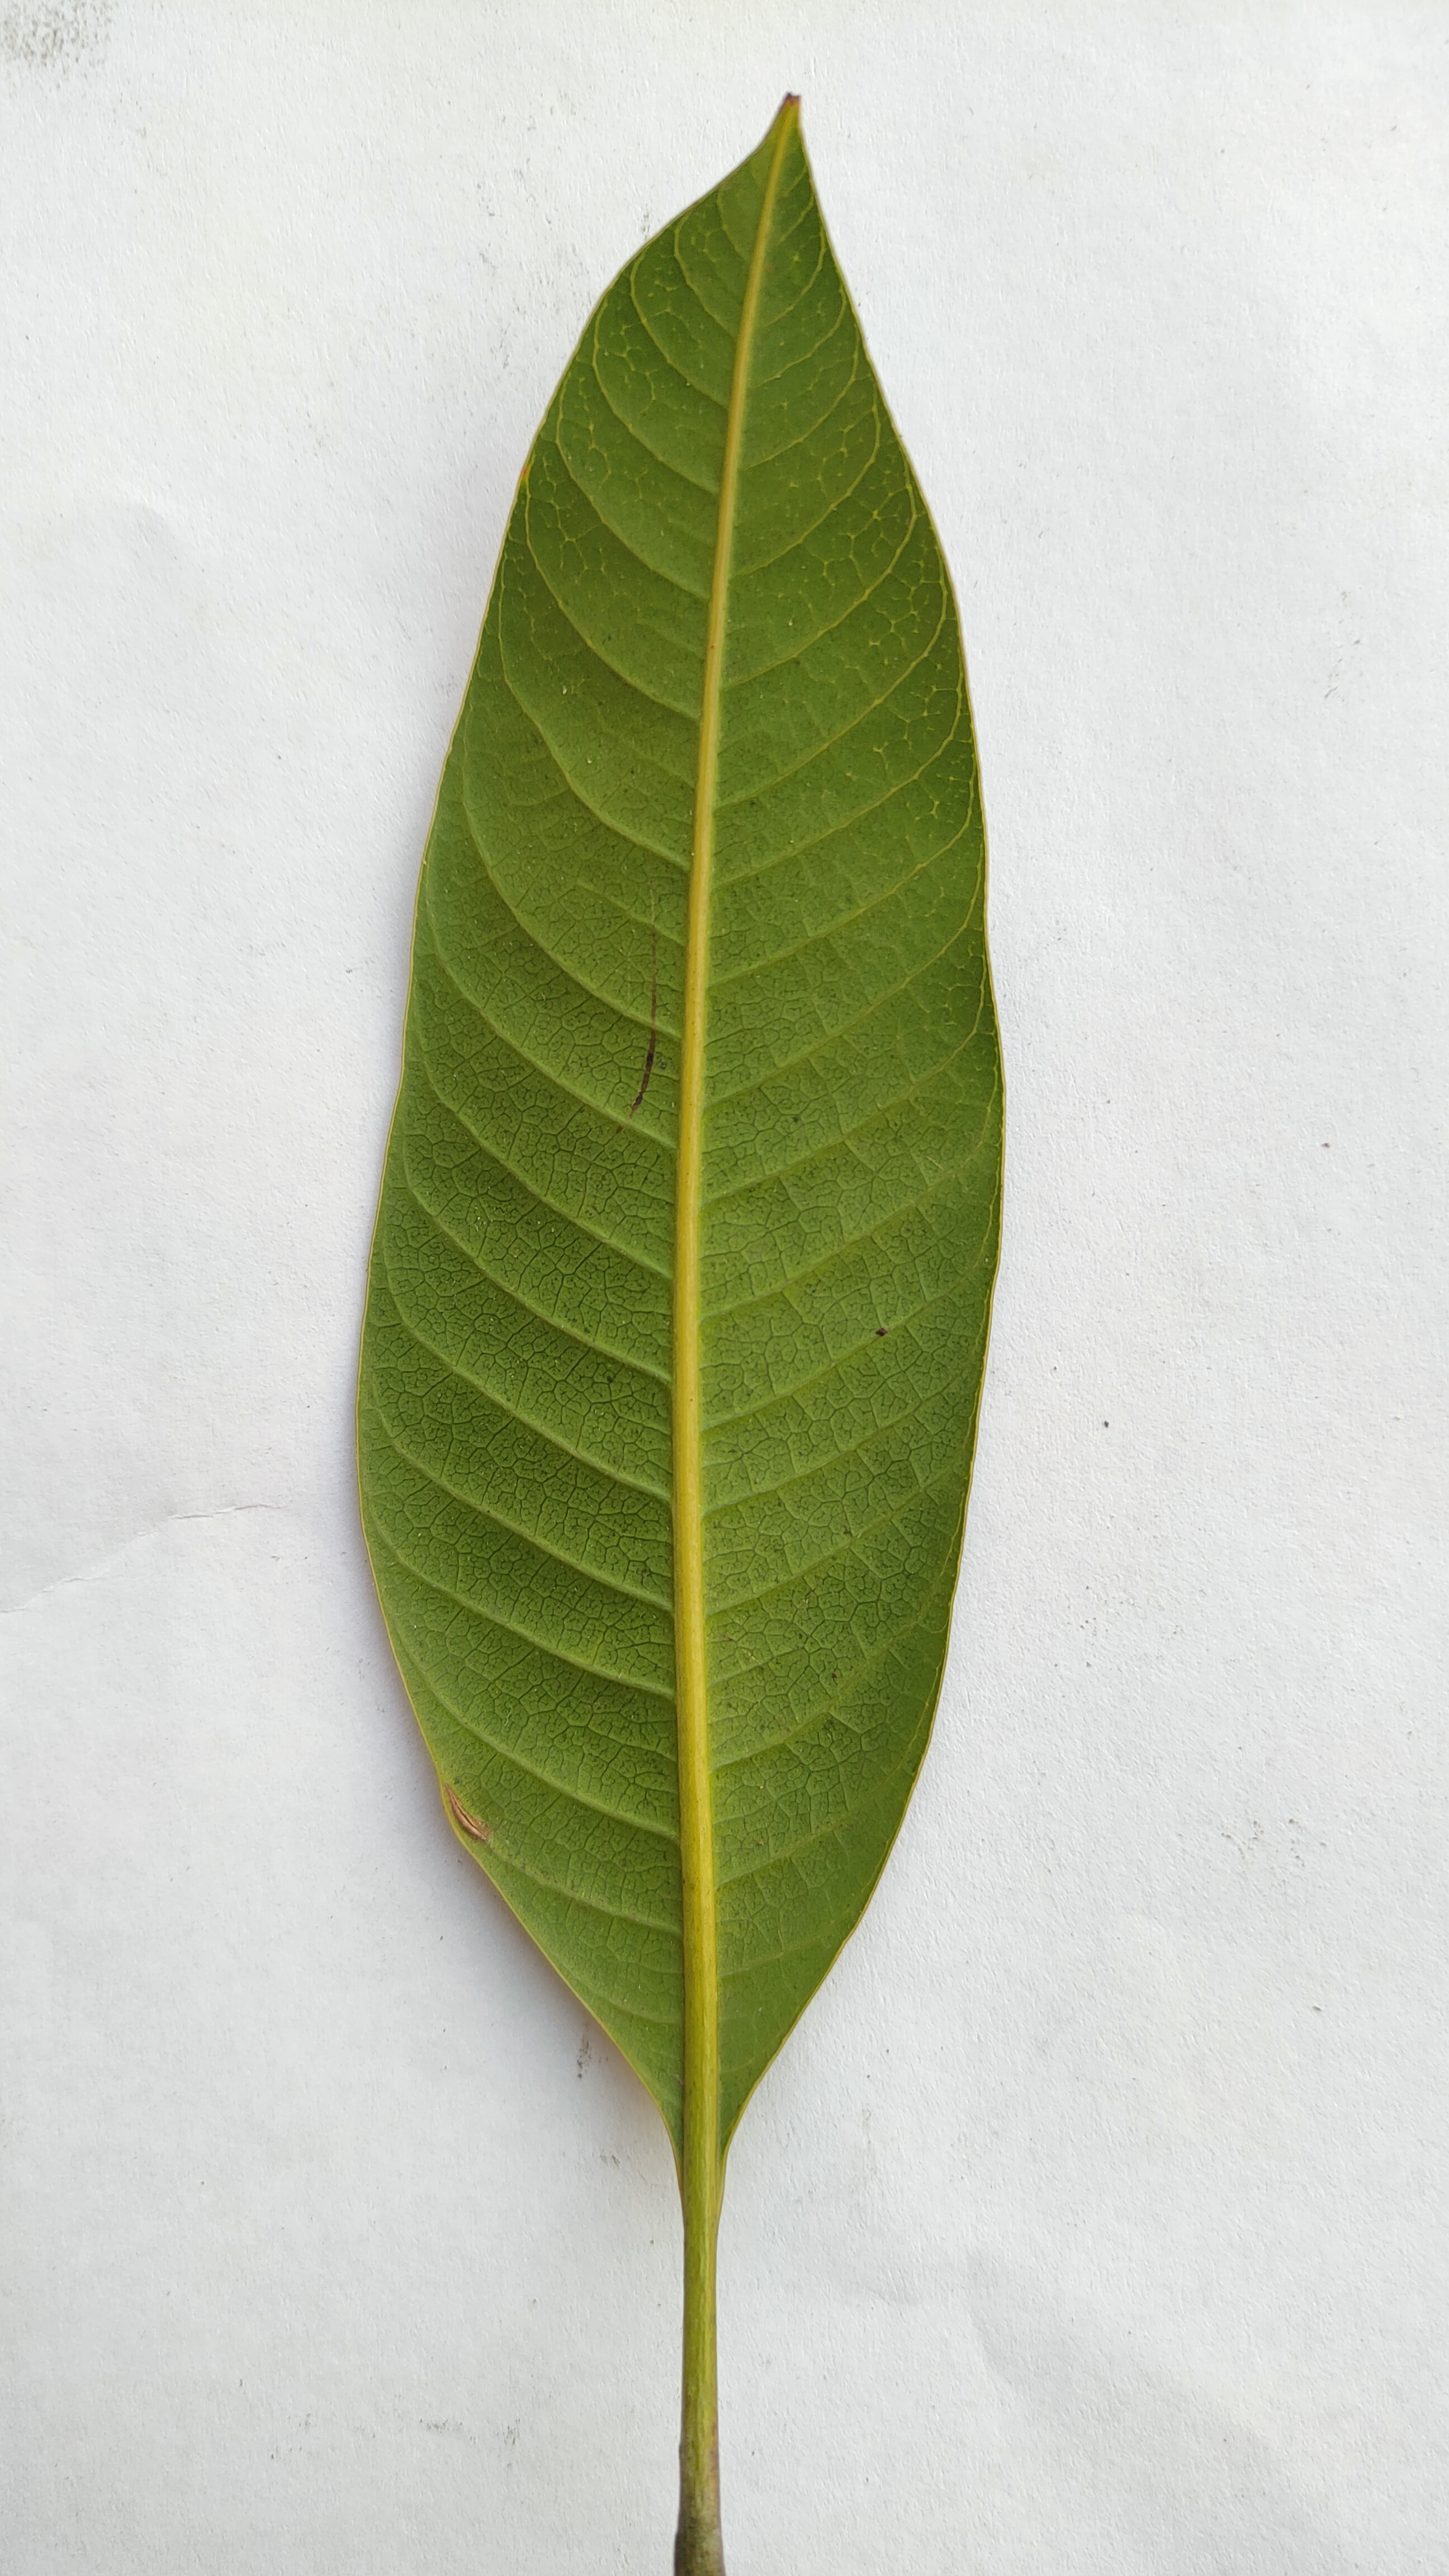
Leaf variety: Mango